Krišjānis Kariņš

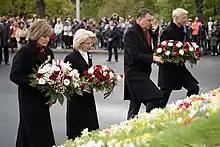

During his confirmation session, Kariņš promised that his government would be "evolutionary, not revolutionary”, and announced a seven-point program that prioritized financial sector reform, implementing anti-corruption measures, continuing the Kučinskis government's education reforms, improving but not overhauling the health care system, eliminating the controversial green energy subsidy, reducing the number of administrative divisions, and addressing "demographic issues." On 5 April 2019, he supported Minister of Environmental Protection and Regional Development Juris Pūce's action in dismissing long-serving Mayor of Riga Nils Ušakovs from his position due to multiple violations of the law.